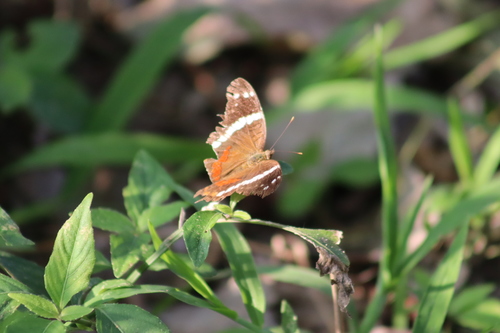
Scientific name: Anartia fatima
Common name: Banded peacock
Family: Nymphalidae
Order: Lepidoptera
Pollinator type: Primary pollinator
Habitat: Open areas and gardens
Geographic range: South America
Conservation status: Least Concern